Colostrum

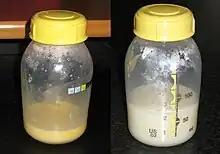
On the left is breast milk of the human expressed on day 4 of lactation, and on the right is breast milk expressed on day 8. Colostrum gives the milk a yellowish hue

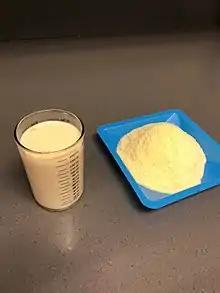
Bovine colostrum (beestings) next to spray-dried colostrum powder

Colostrum (of unknown origin) is the first form of milk produced by the mammary glands of humans and other mammals immediately following delivery of the newborn. Animal colostrum may be called beestings, the traditional word from Old English dialects. Most species will begin to generate colostrum just prior to giving birth. Colostrum contains antibodies to protect the newborn against disease and infection, and immune and growth factors and other bioactives. The bioactives found in colostrum are beneficial for a newborn's health, growth and vitality. Colostrum strengthens a baby's immune system.